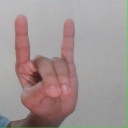
अक्षर: श